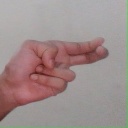
अक्षर: ह